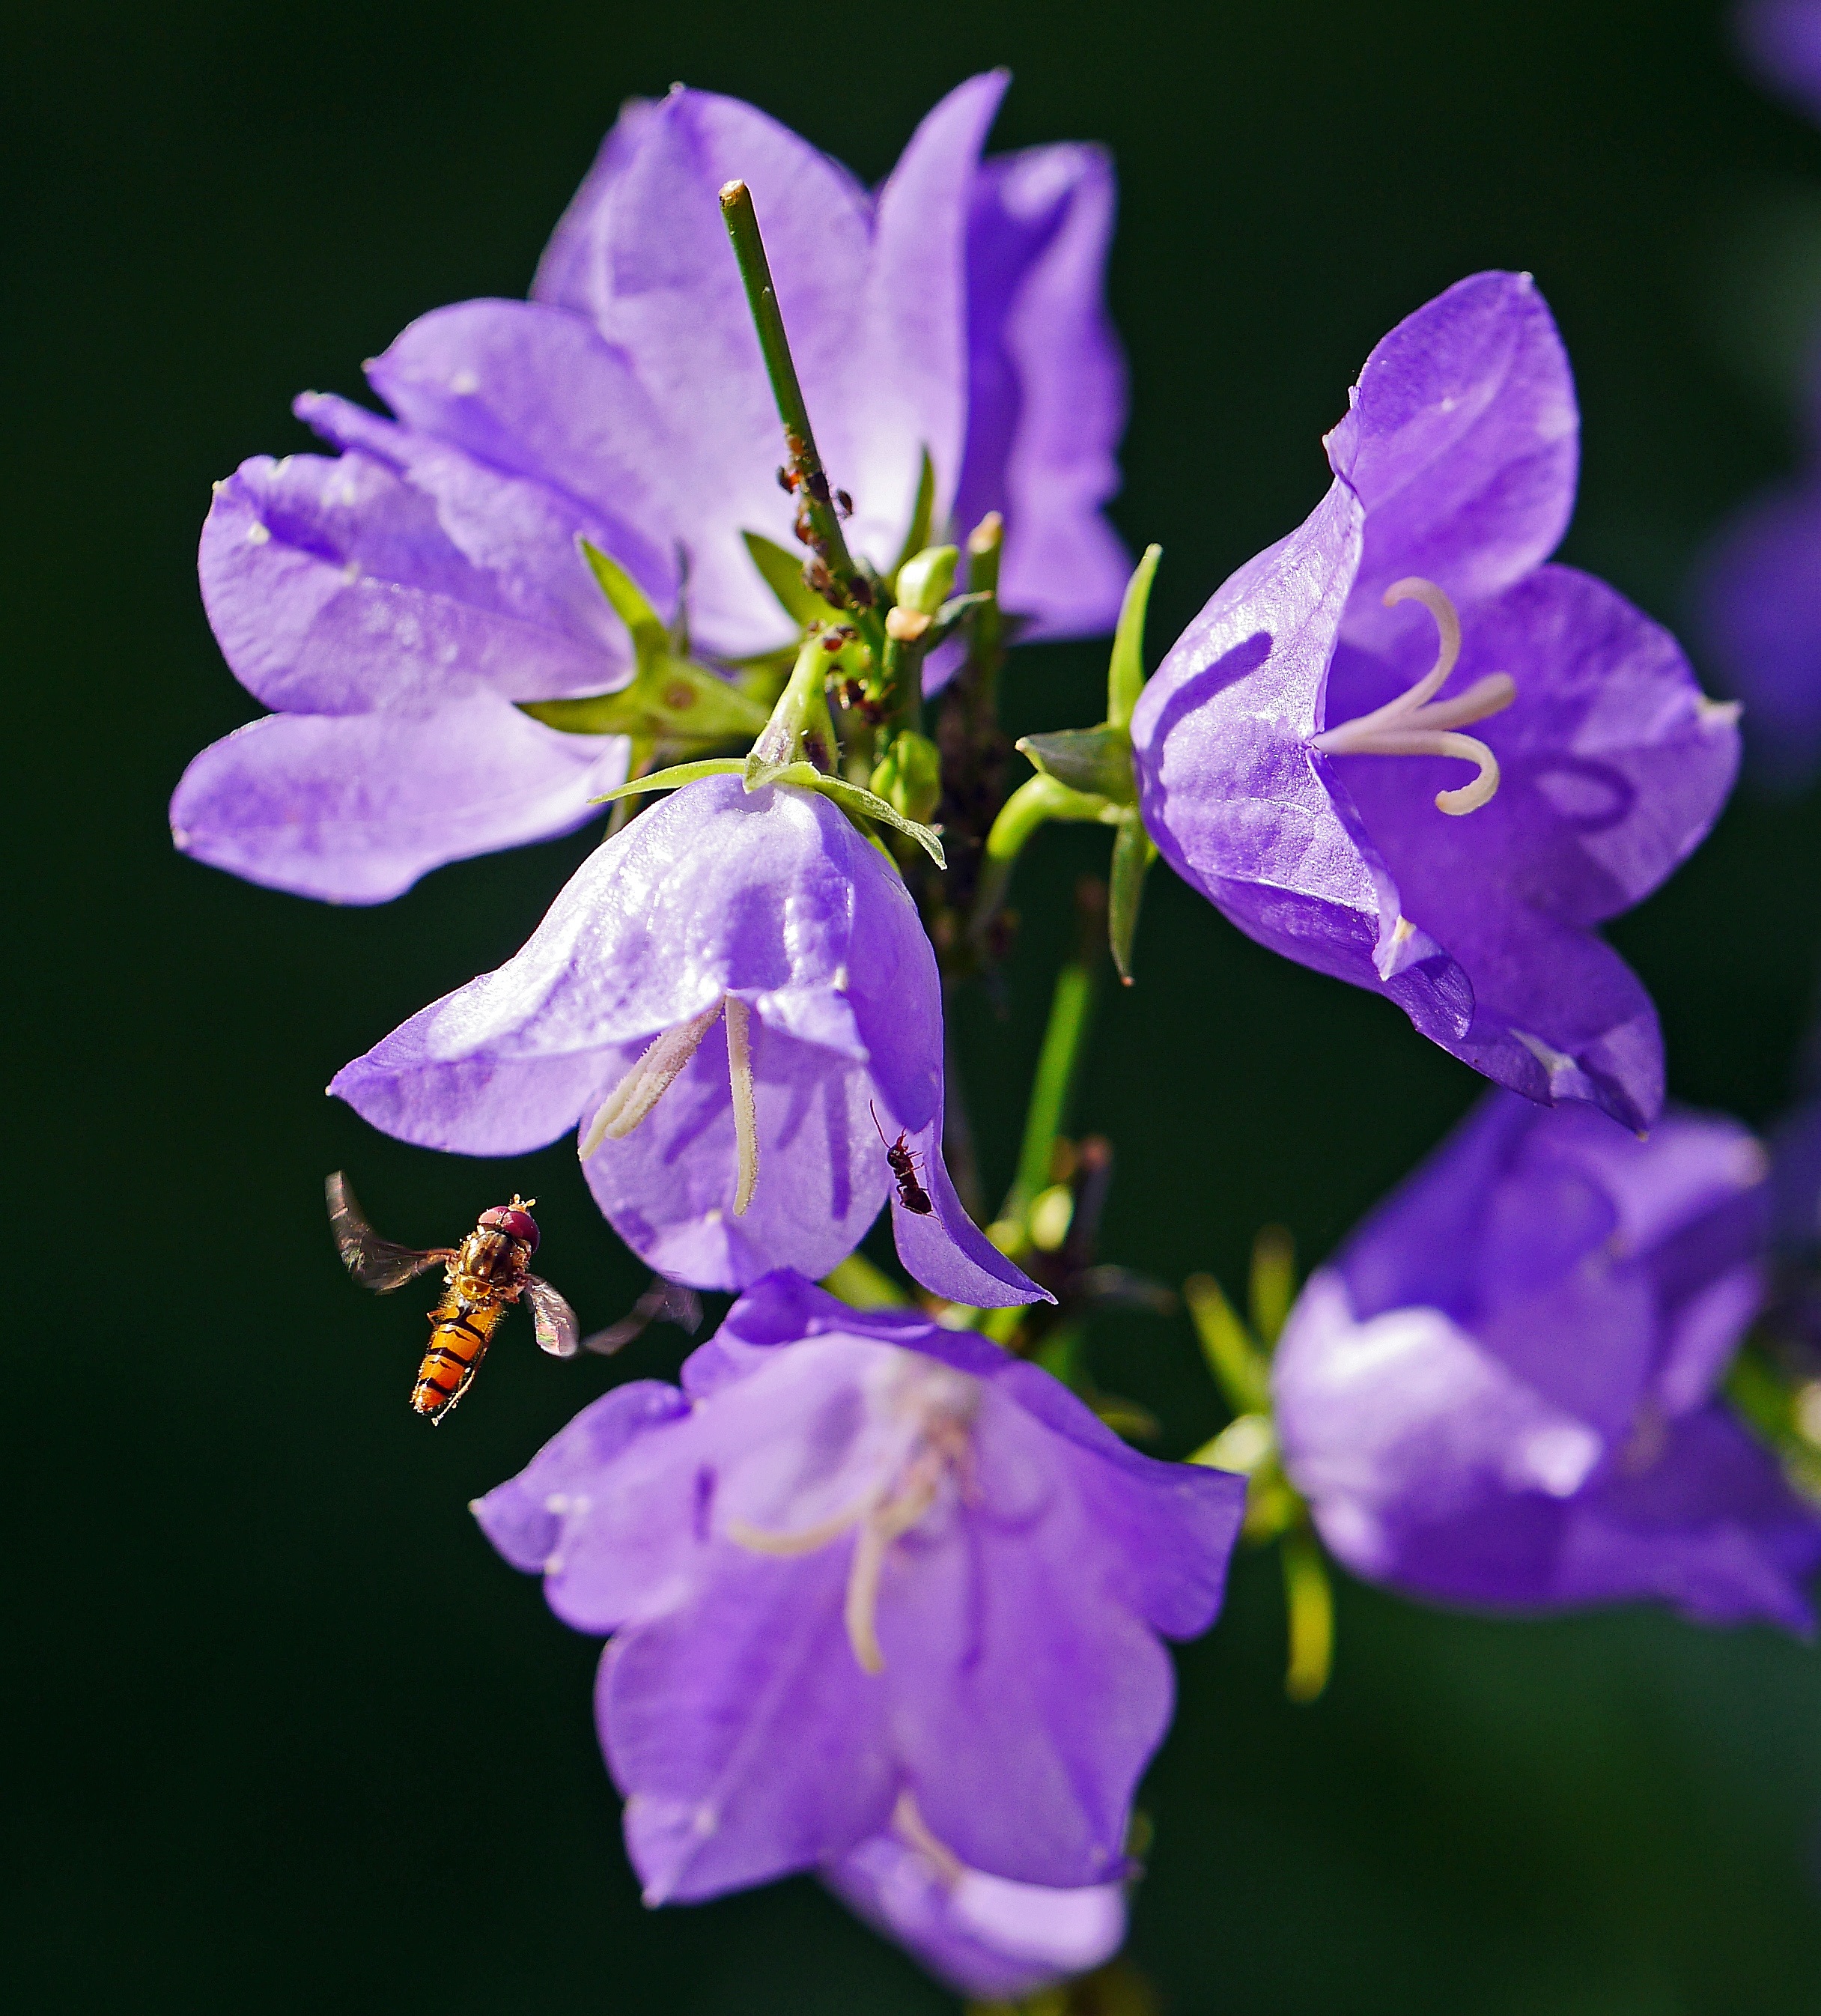
nature, blossom, plant, flower, purple, petal, summer, herb, macro, garden, flora, wildflower, close up, hoverfly, violet, ant, approach, bellflower, macro photography, ornamental plant, blossomed, summer flowers, flowering plant, bellflower family, harebell, annual plant, land plant, violet family, dayflower family, dame's rocket